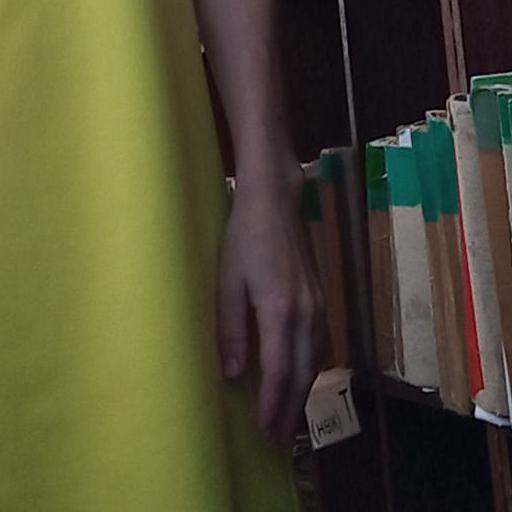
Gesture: no_gesture